GNU variants

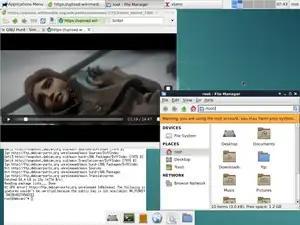
Screenshot of Debian GNU/Hurd.

Hurd is one of two official kernels developed for the GNU system, and was the exclusive official kernel before Linux-libre also became an official GNU package. Debian GNU/Hurd was discussed for a release as technology preview with Debian 7.0 Wheezy, however these plans were discarded due to the immature state of the system. However the maintainers of Debian GNU/Hurd decided to publish an unofficial release on the release date of Debian 7.0. Debian GNU/Hurd is not considered yet to provide the performance and stability expected from a production system. Among the open issues are incomplete implementation of Java and X.org graphical user interfaces and limited hardware driver support. About two thirds of the Debian packages have been ported to Hurd.